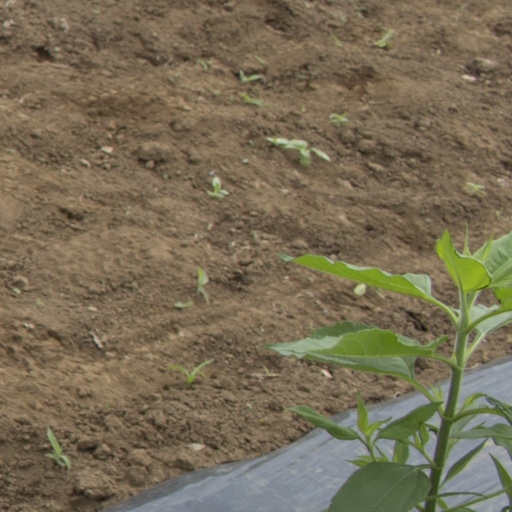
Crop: Jerusalem artichoke